Andrea Bosca

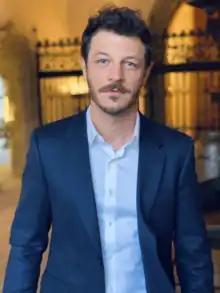

Andrea Bosca (born 14 July 1980) is an Italian actor. He appeared in more than thirty films since 2004.